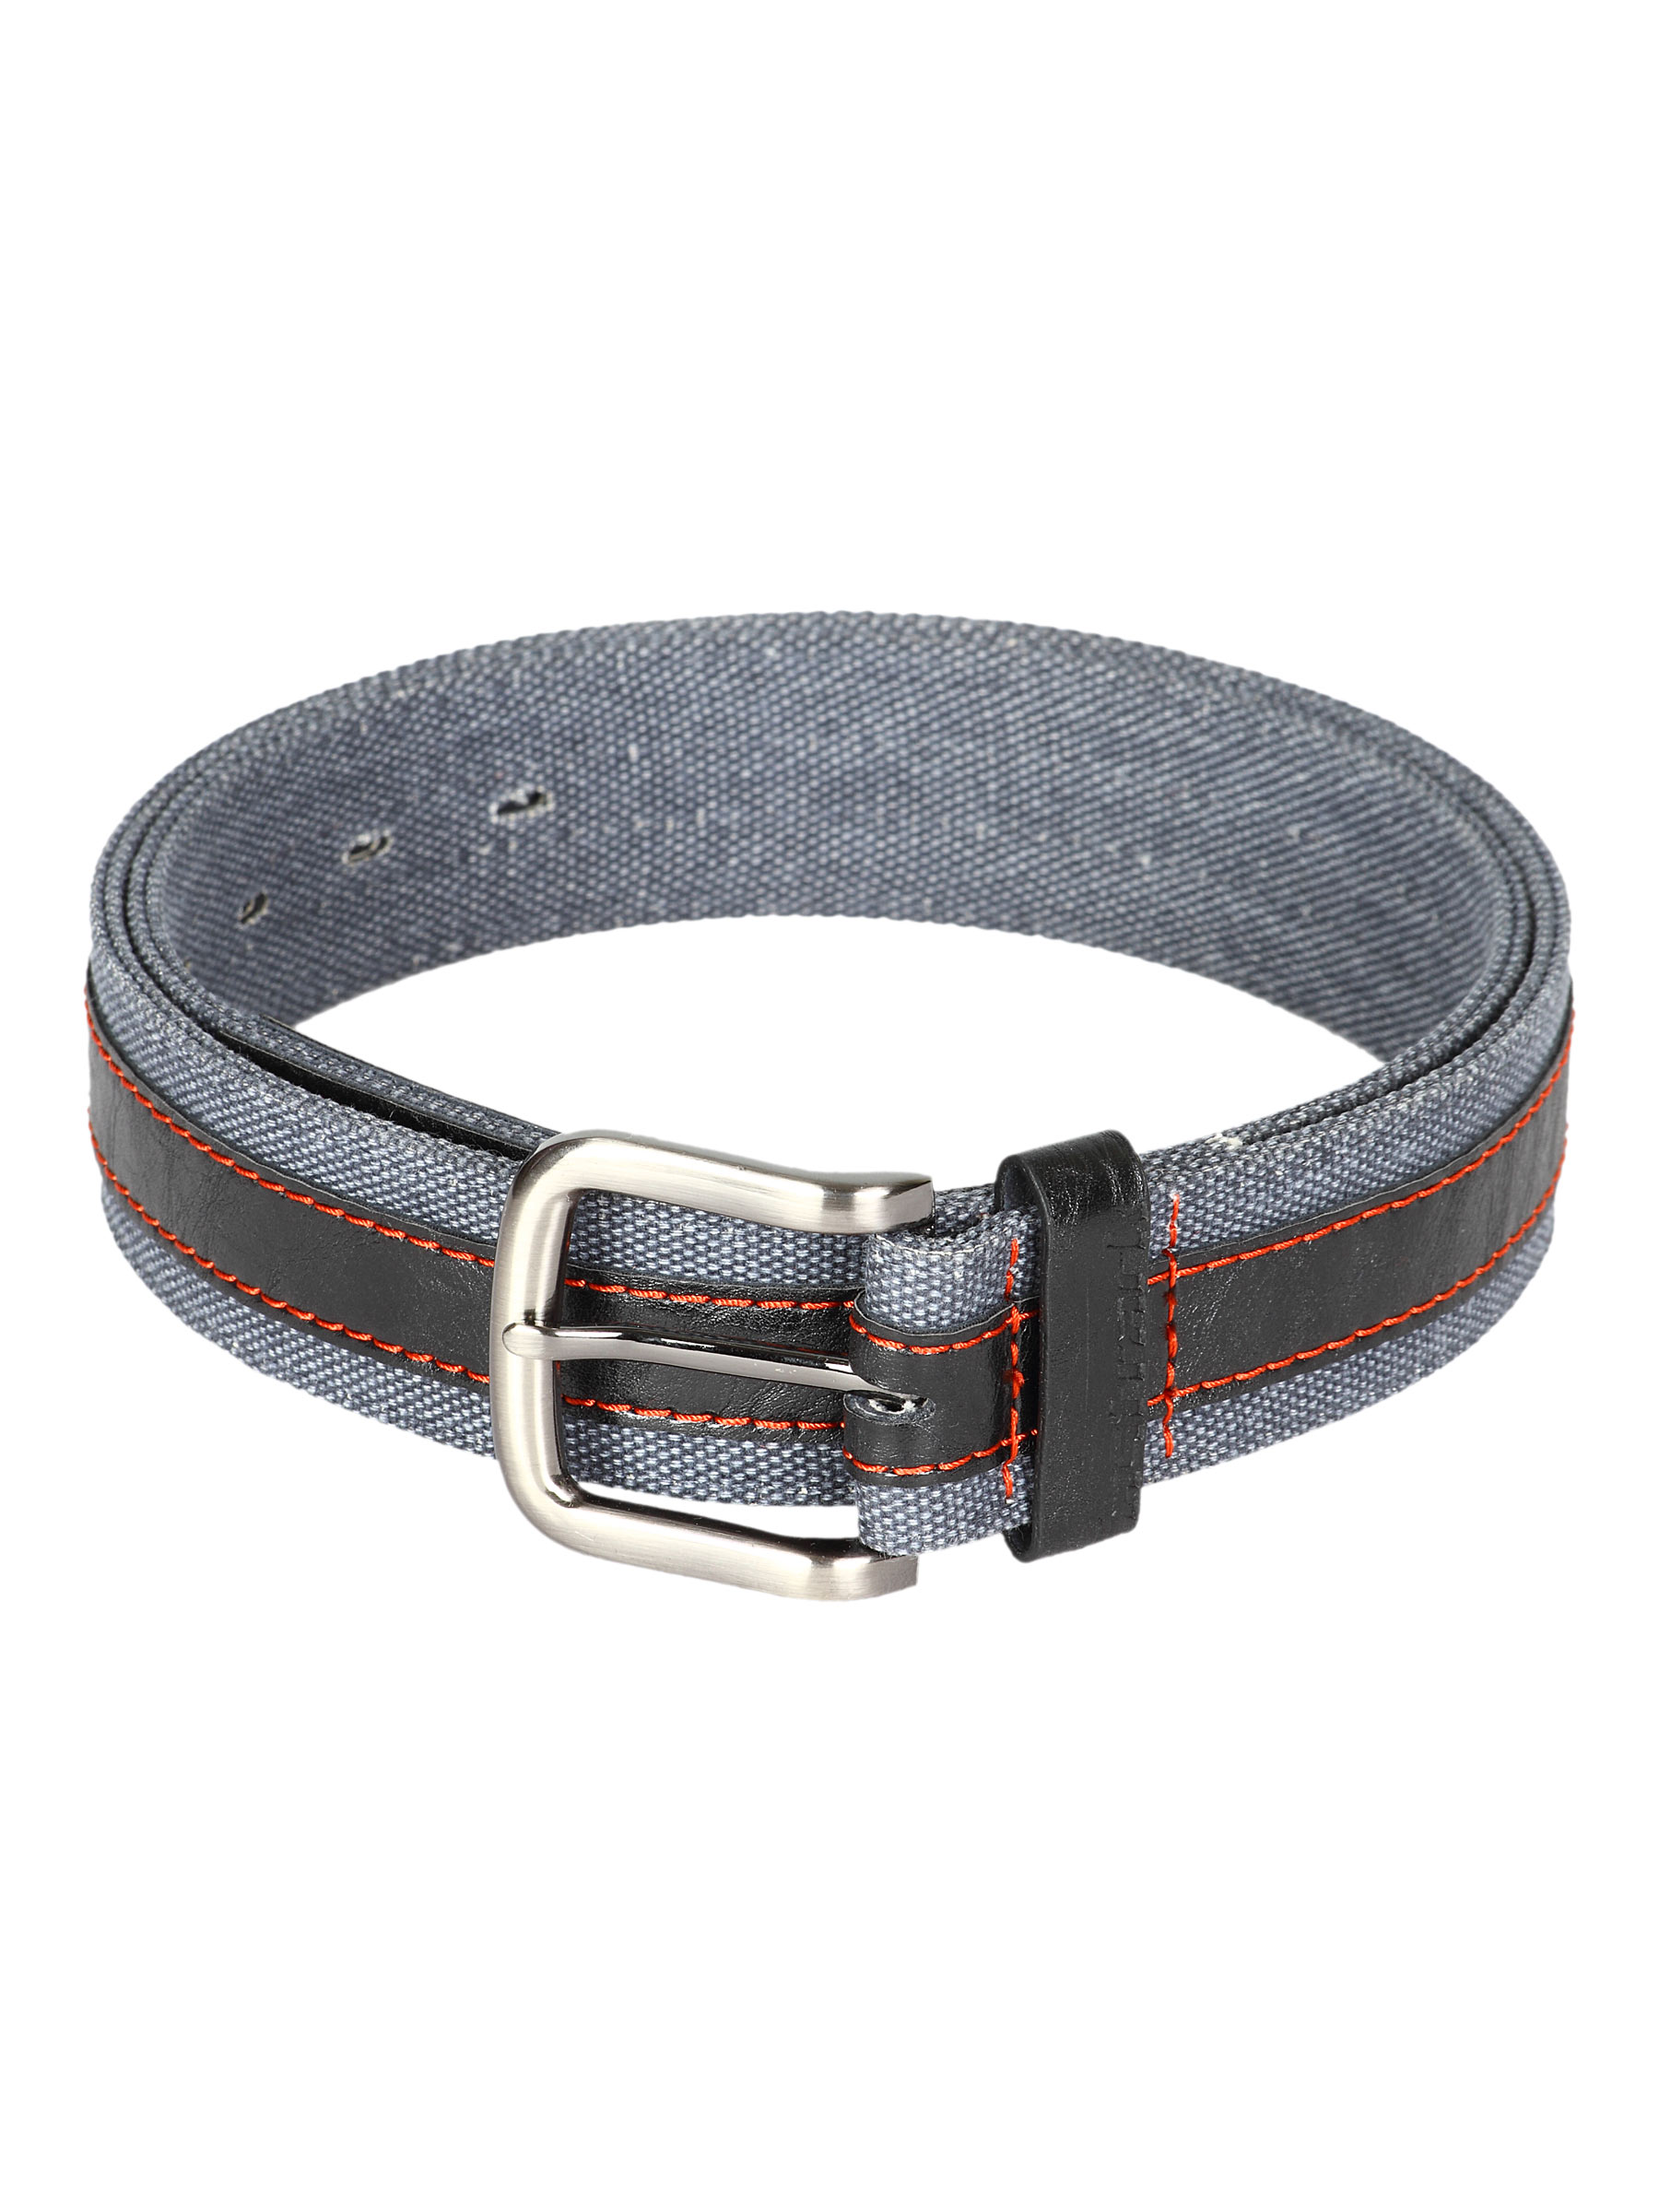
Fastrack Men Canvas Red Stitches Grey Belts
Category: Accessories / Belts / Belts
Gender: Men
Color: Grey
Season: Winter 2016
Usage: Casual